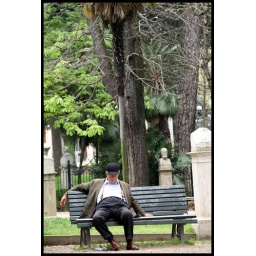
old man sitting and sleeping in a parc